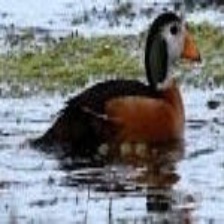
Species: AFRICAN PYGMY GOOSE
Scientific name: NETTAPUS AURITUS
ImageNet parent category: goose